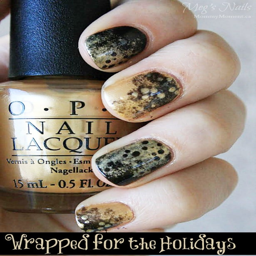
nails wrapped for the holidays